Shannon Byrnes

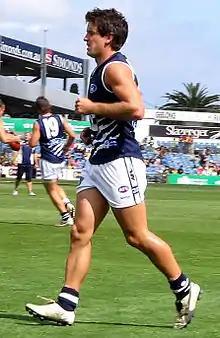
Shannon Byrnes warming up during the Round 1 of the 2007 NAB Cup, Skilled Stadium, Geelong, Australia.

Shannon Byrnes (born 7 April 1984) is a former Australian rules footballer who last played for the Melbourne Football Club in the Australian Football League (AFL) after a ten-year career with the Geelong Football Club. He is currently a development manager at the Geelong Cats Football Club.